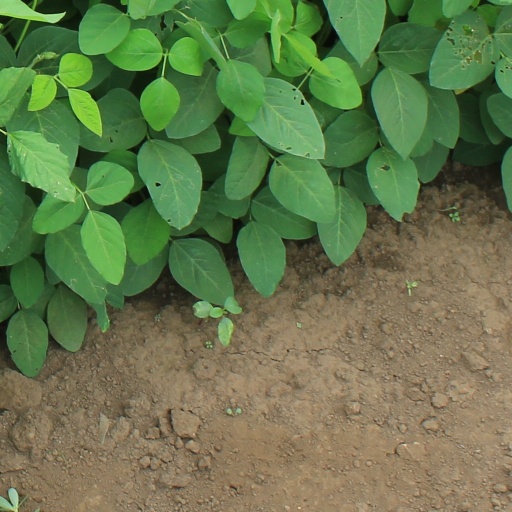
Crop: soybean